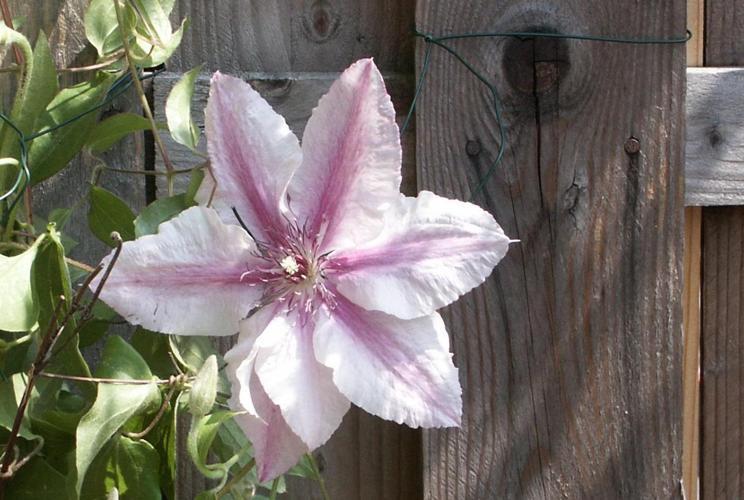
Label: clematis